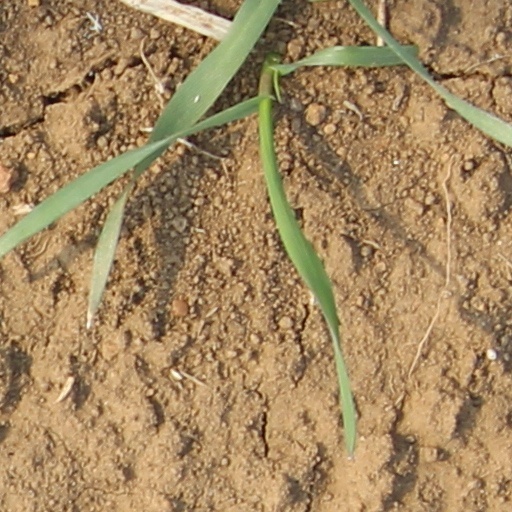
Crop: wheat